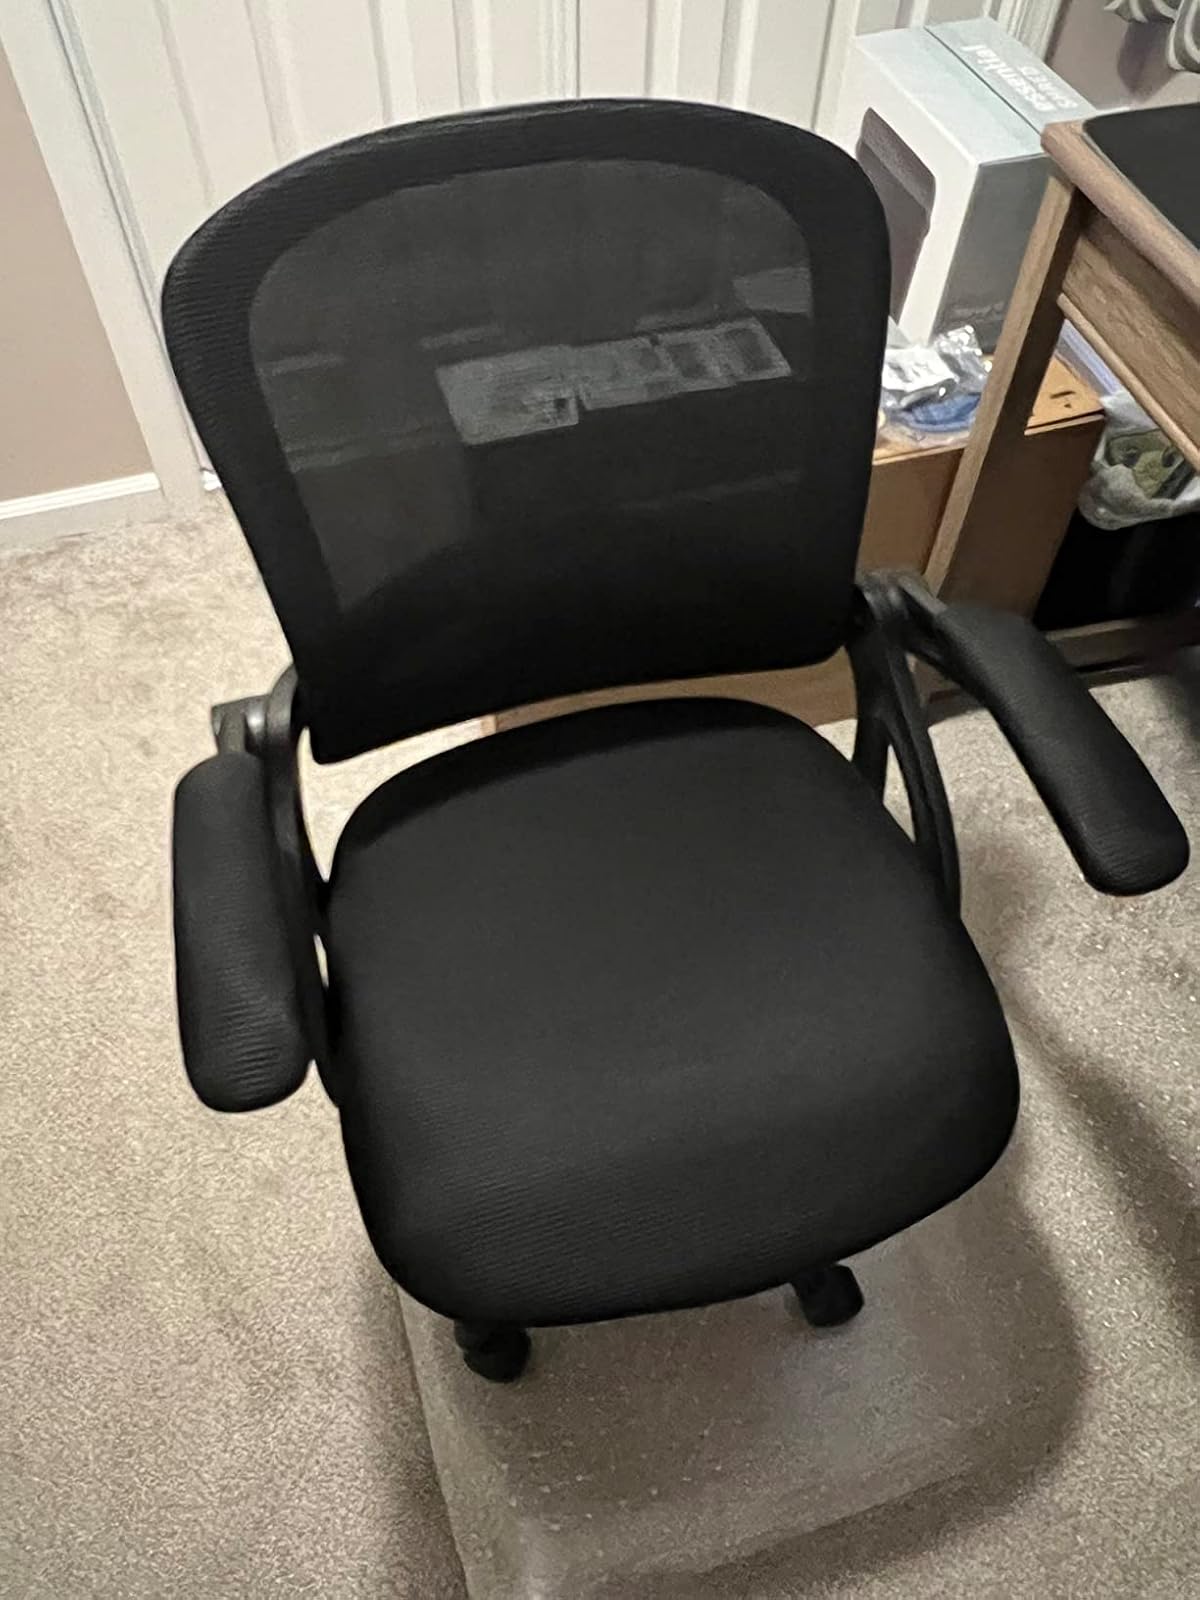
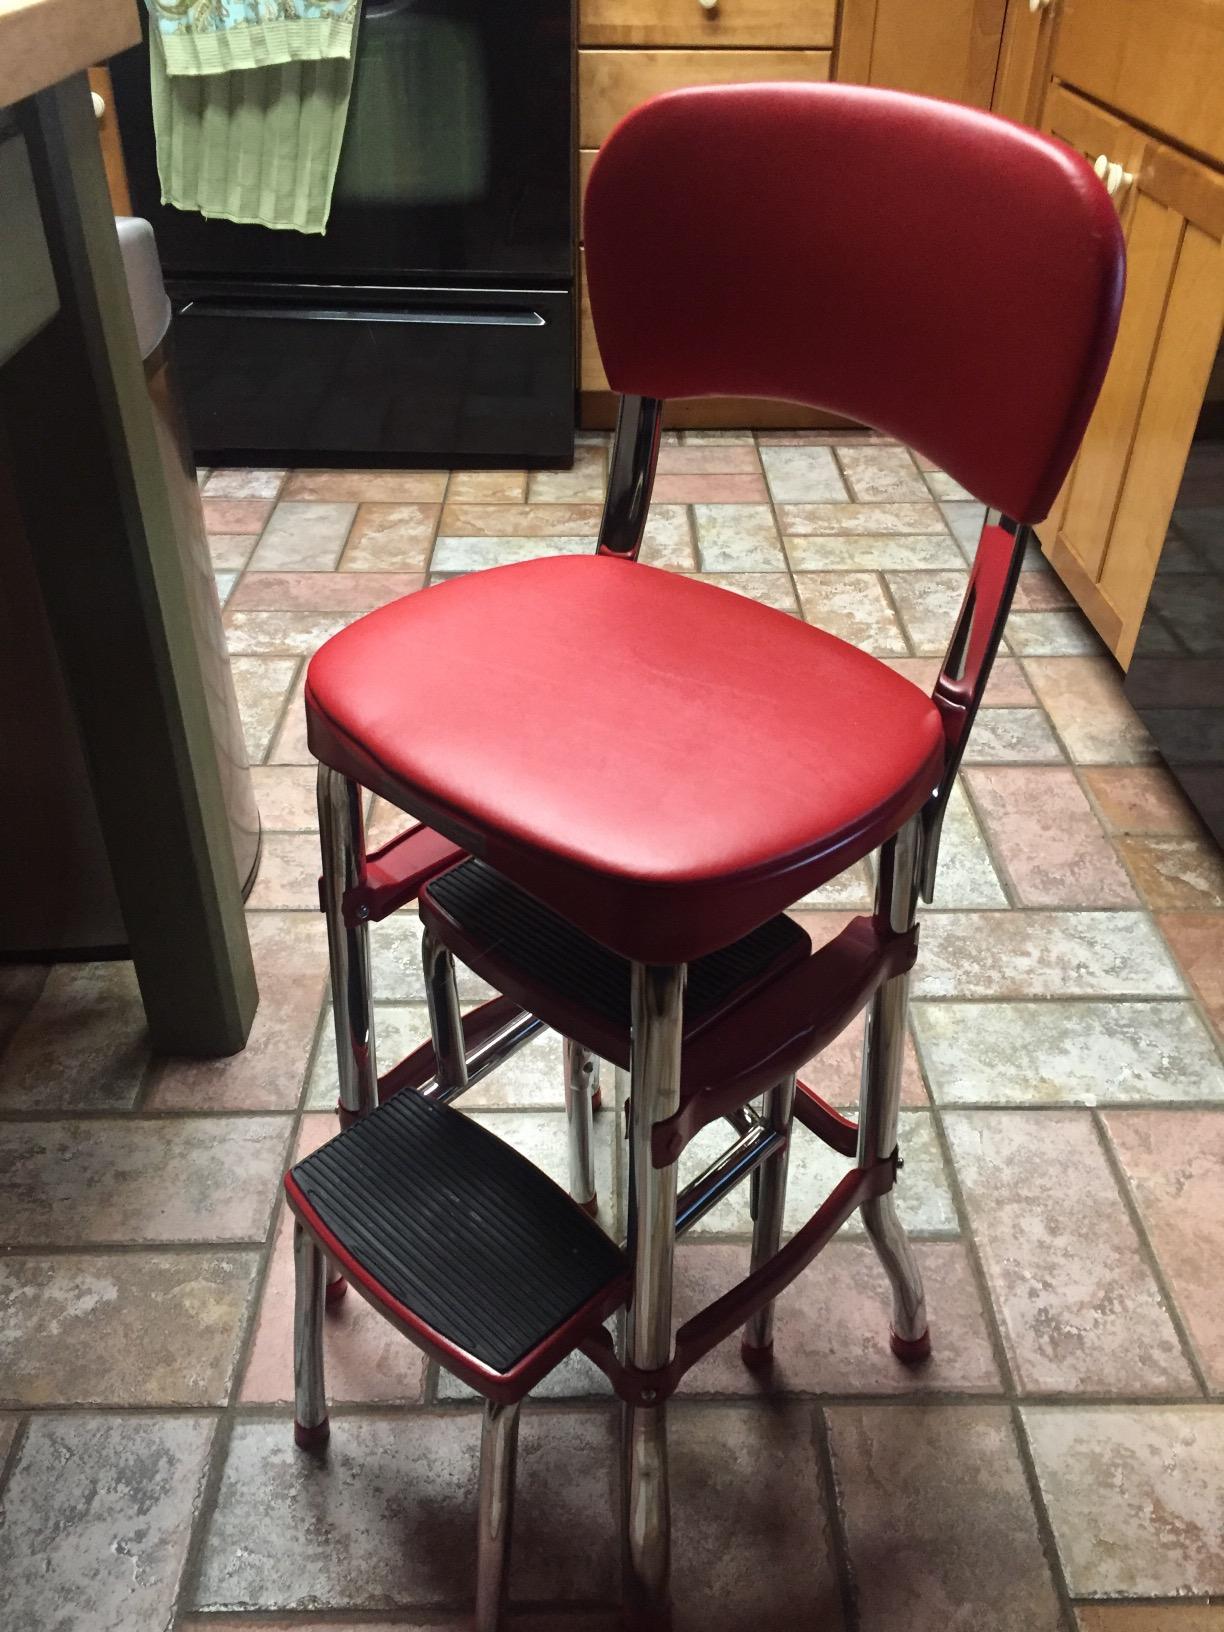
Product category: items_chair
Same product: no